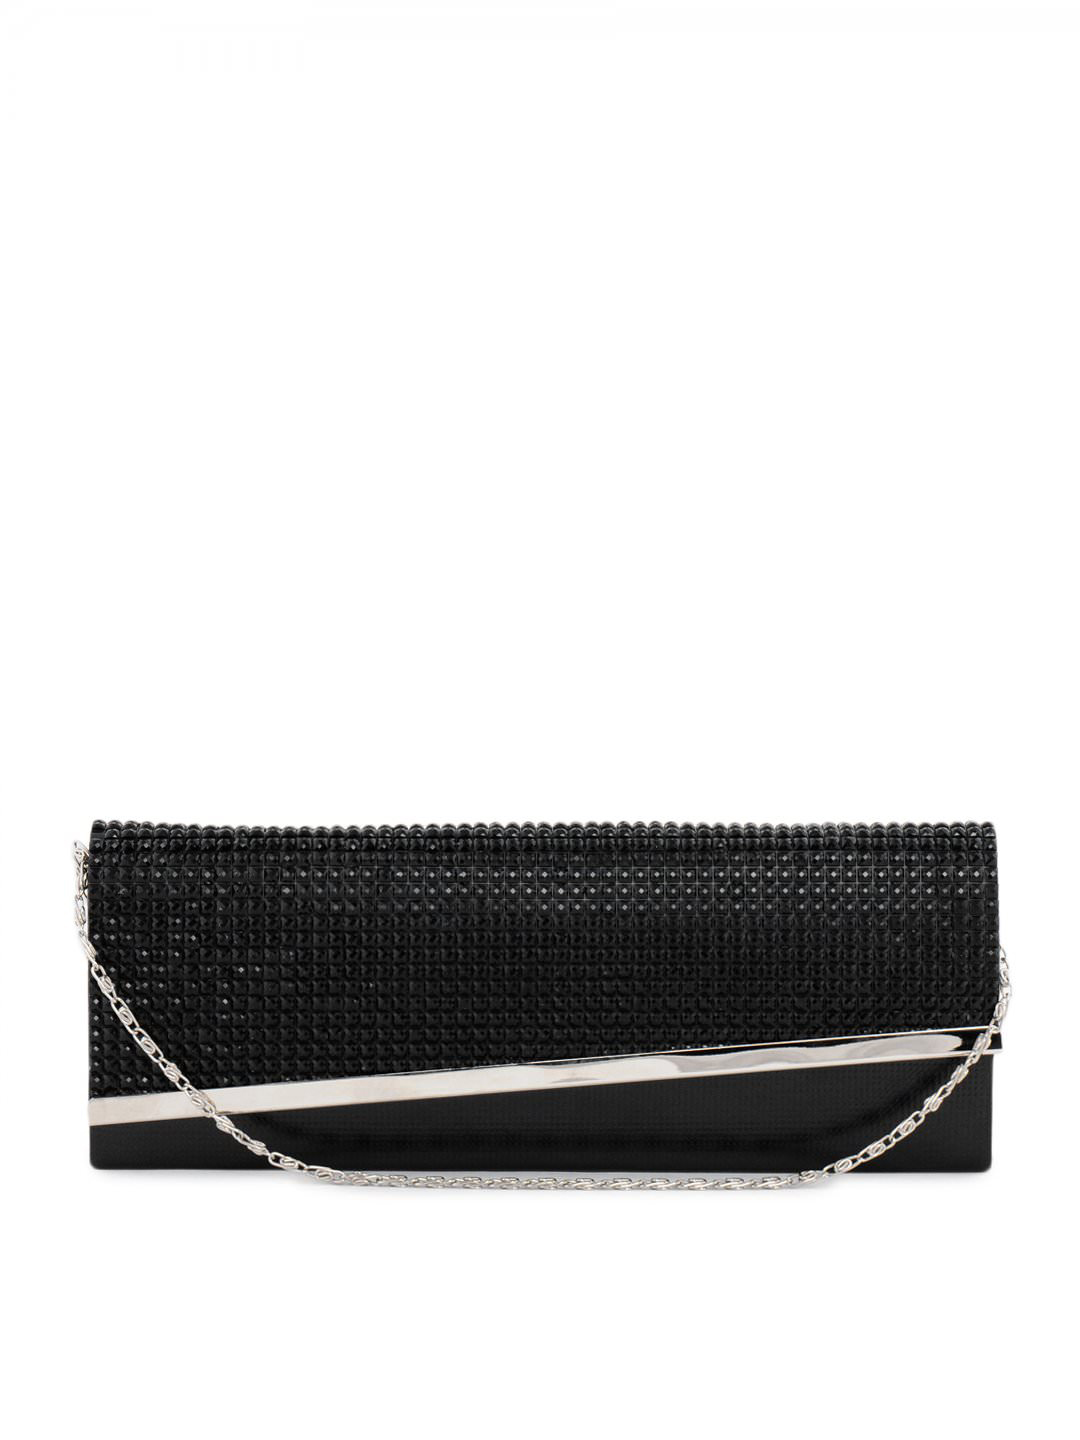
Lino Perros Women Black Clutch
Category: Accessories / Bags / Clutches
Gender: Women
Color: Black
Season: Winter 2015
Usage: Casual